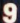
Number: 9